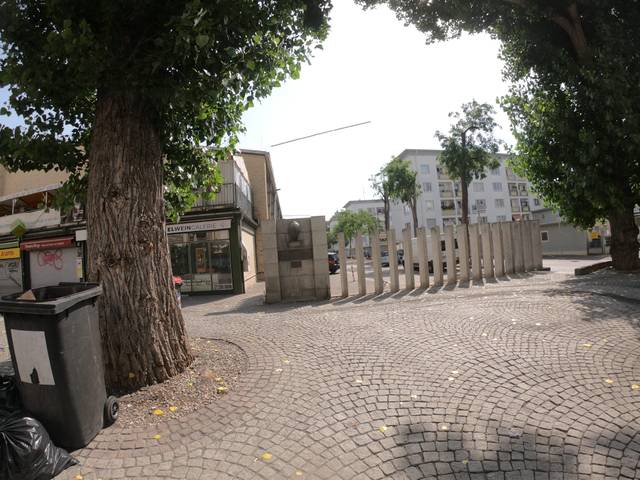
Region: Germany
Coordinates: 50.112, 8.682